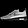
Label: Sneaker